Catherine Tofts

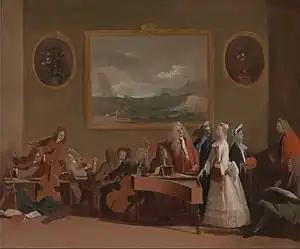
Catherine Tofts (in white), Margherita de l'Épine (with a red muff) and some opera musicians ("Rehearsal of an opera", by Marco Ricci, ca. 1709).

Catherine Tofts or Katherine Tofts (c. 1685–1756) was the first English singer who sang Italian opera in England.